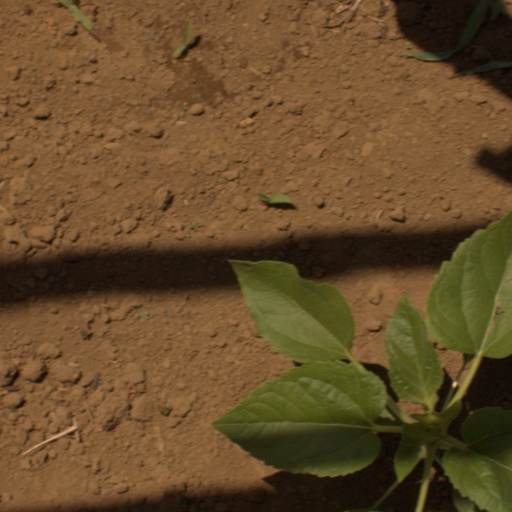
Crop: Jerusalem artichoke